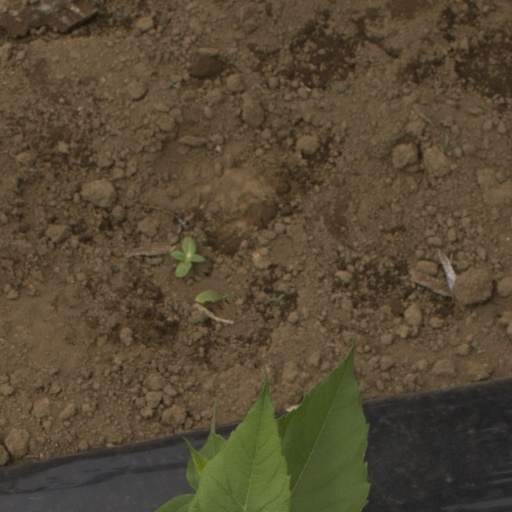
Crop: Jerusalem artichoke